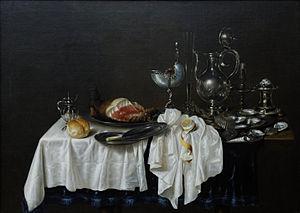
Nature morte avec coupe Nautilus
Willem Claeszoon Heda, né probablement à Haarlem en 1593/94 et mort vers 1680/82 à Haarlem, est un peintre spécialisé dans la peinture de natures mortes.
Une nature morte est un genre artistique, principalement pictural qui représente des éléments inanimés organisés d'une certaine manière dans le cadre défini par l'artiste, souvent dans une intention symbolique.